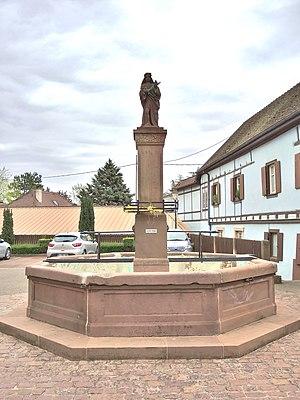
Fontaine Saint Pancrace, sur la place du village d'Husseren-les-Châteaux. Haut-Rhin
Husseren-les-Châteaux est une commune française située dans le département du Haut-Rhin, en région Grand Est.